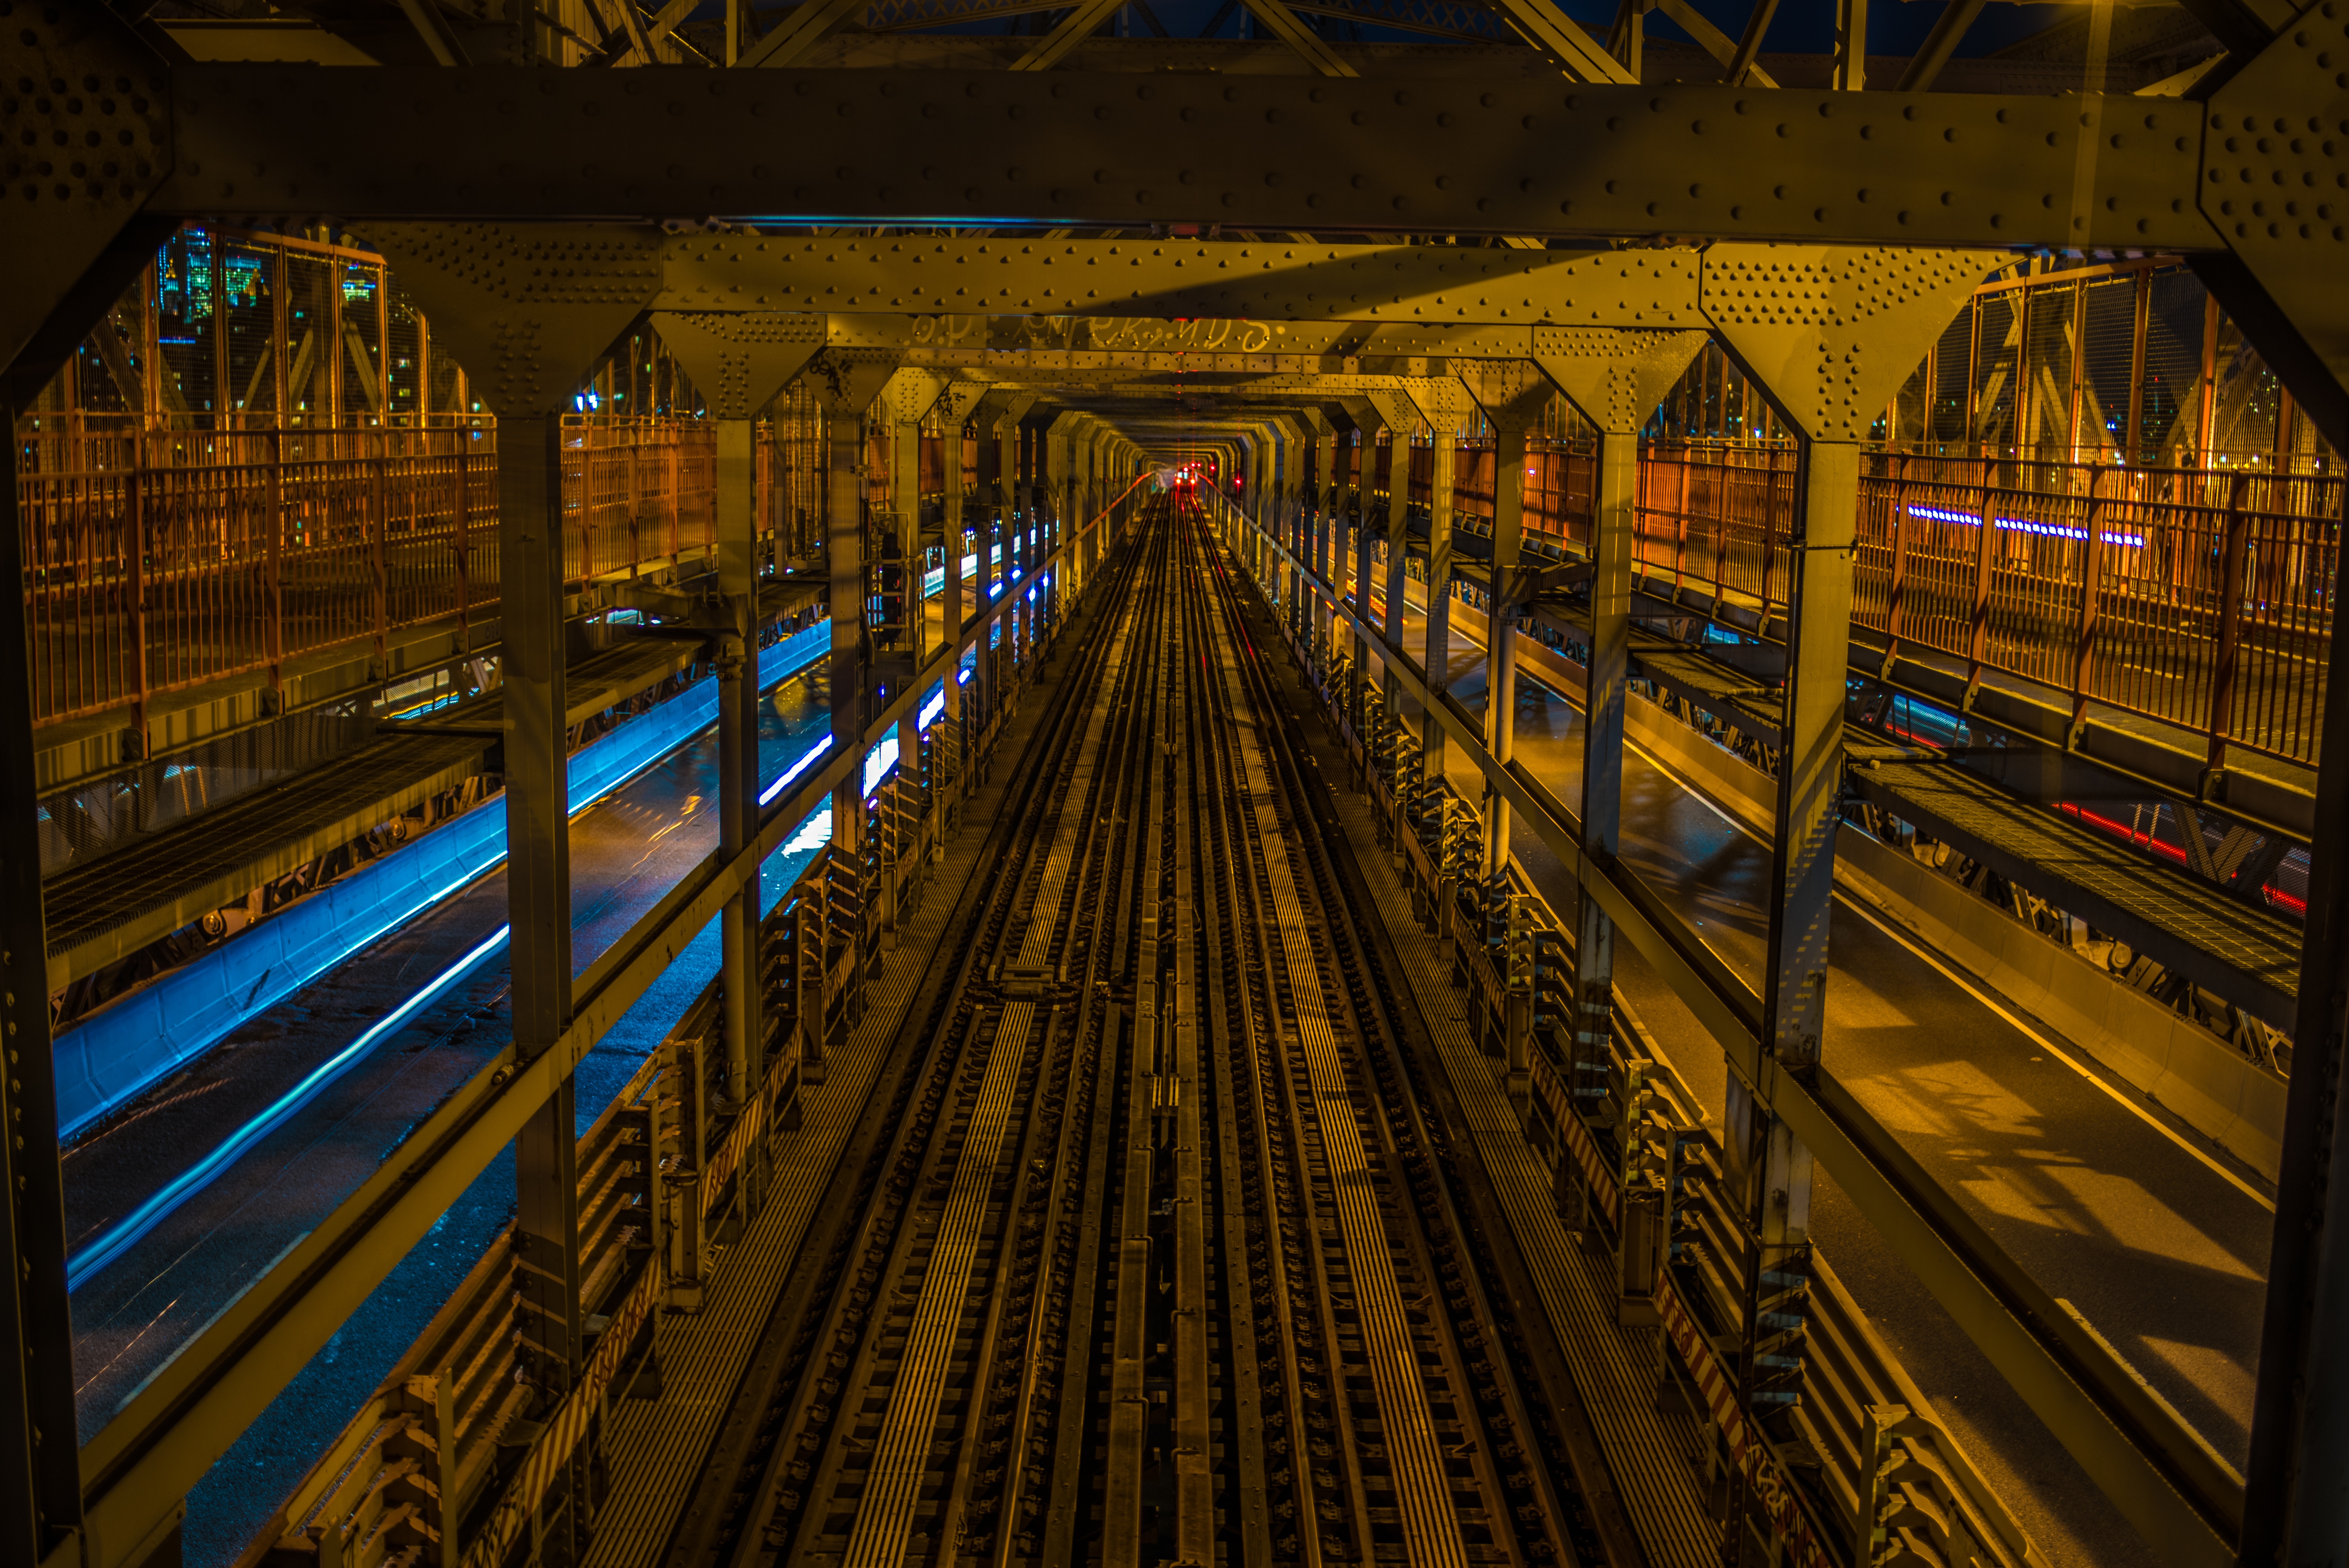
night, transport, evening, public transport, screenshot, urban area